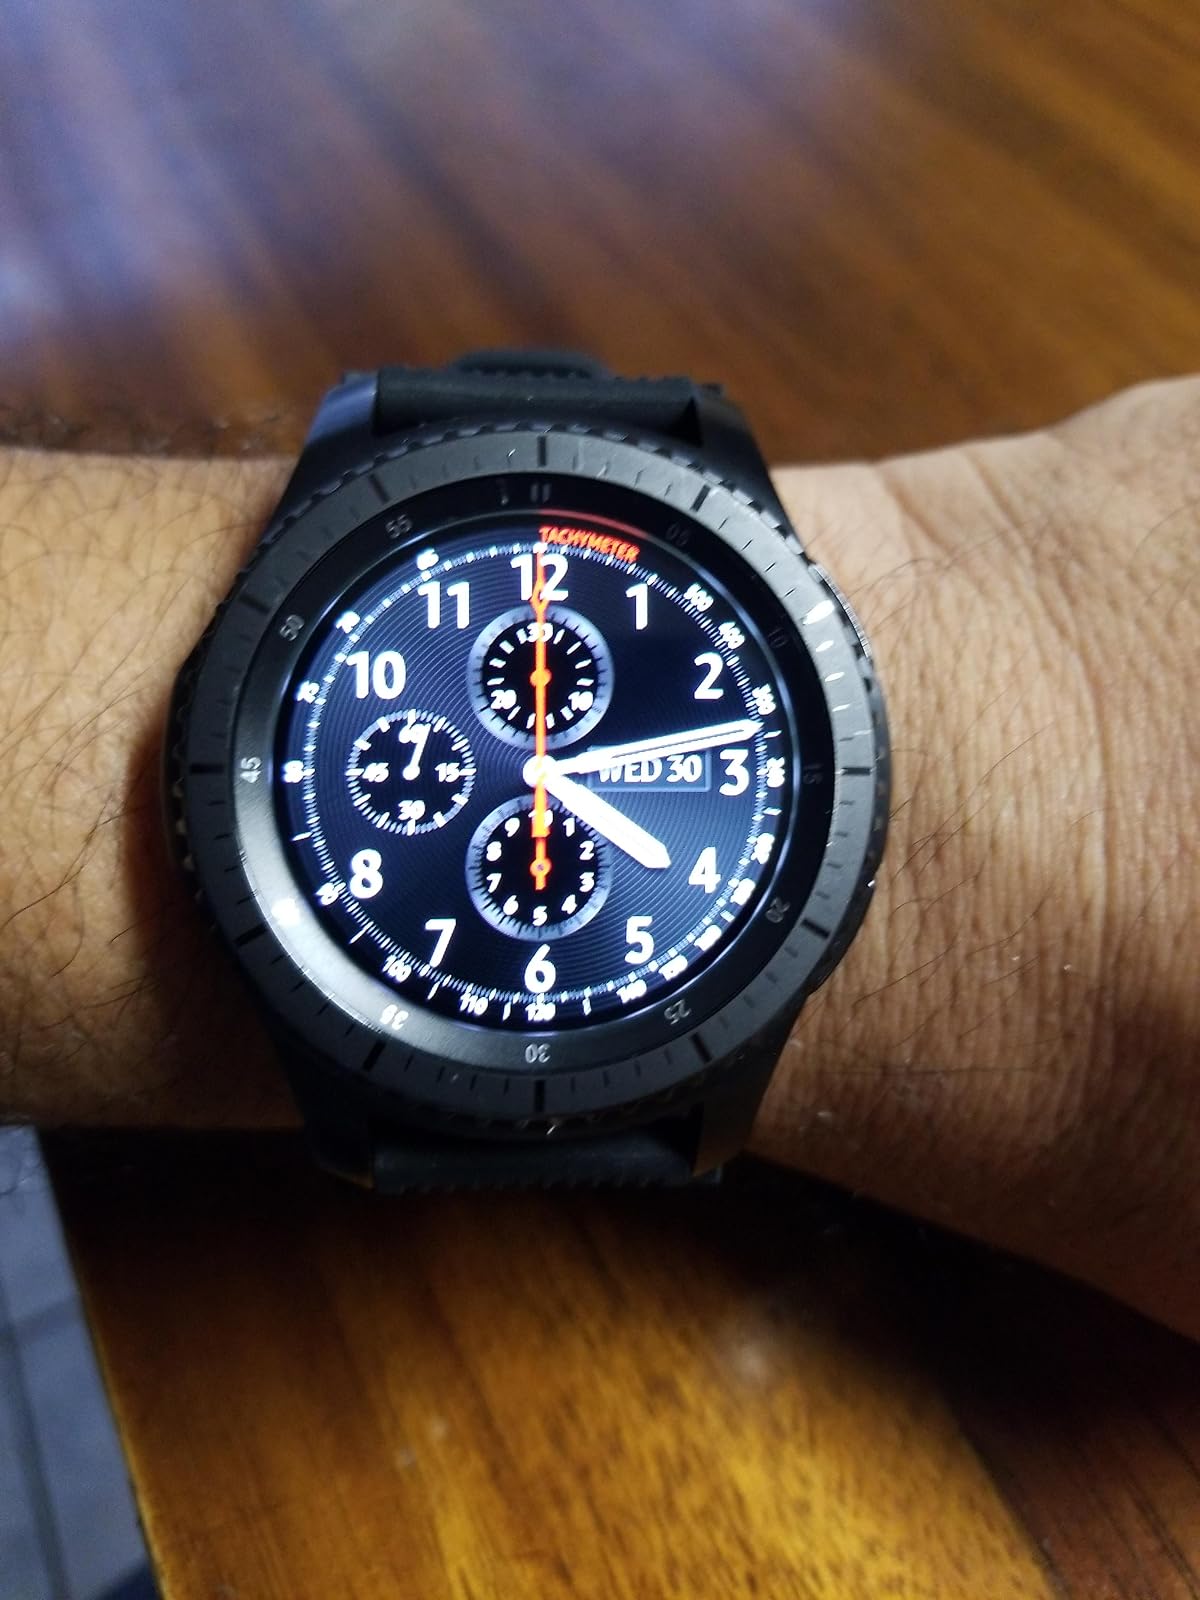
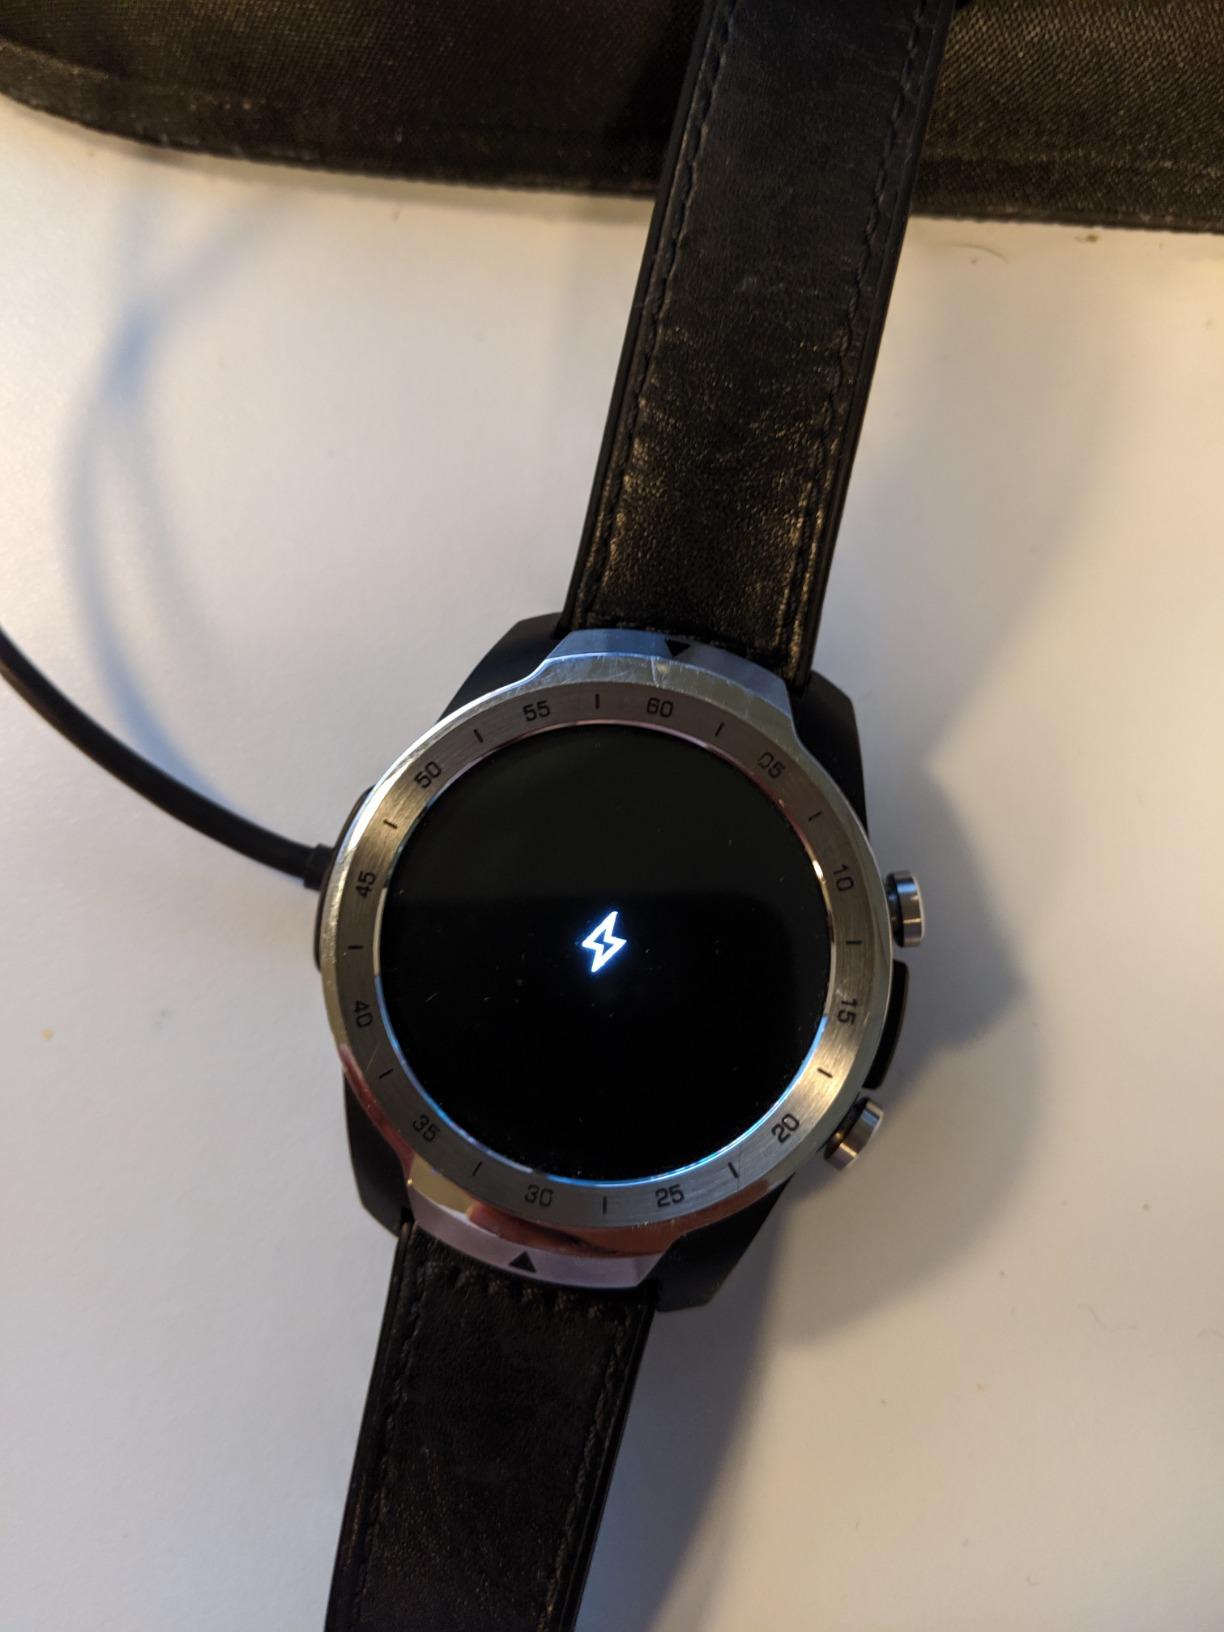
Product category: smartwatch
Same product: no